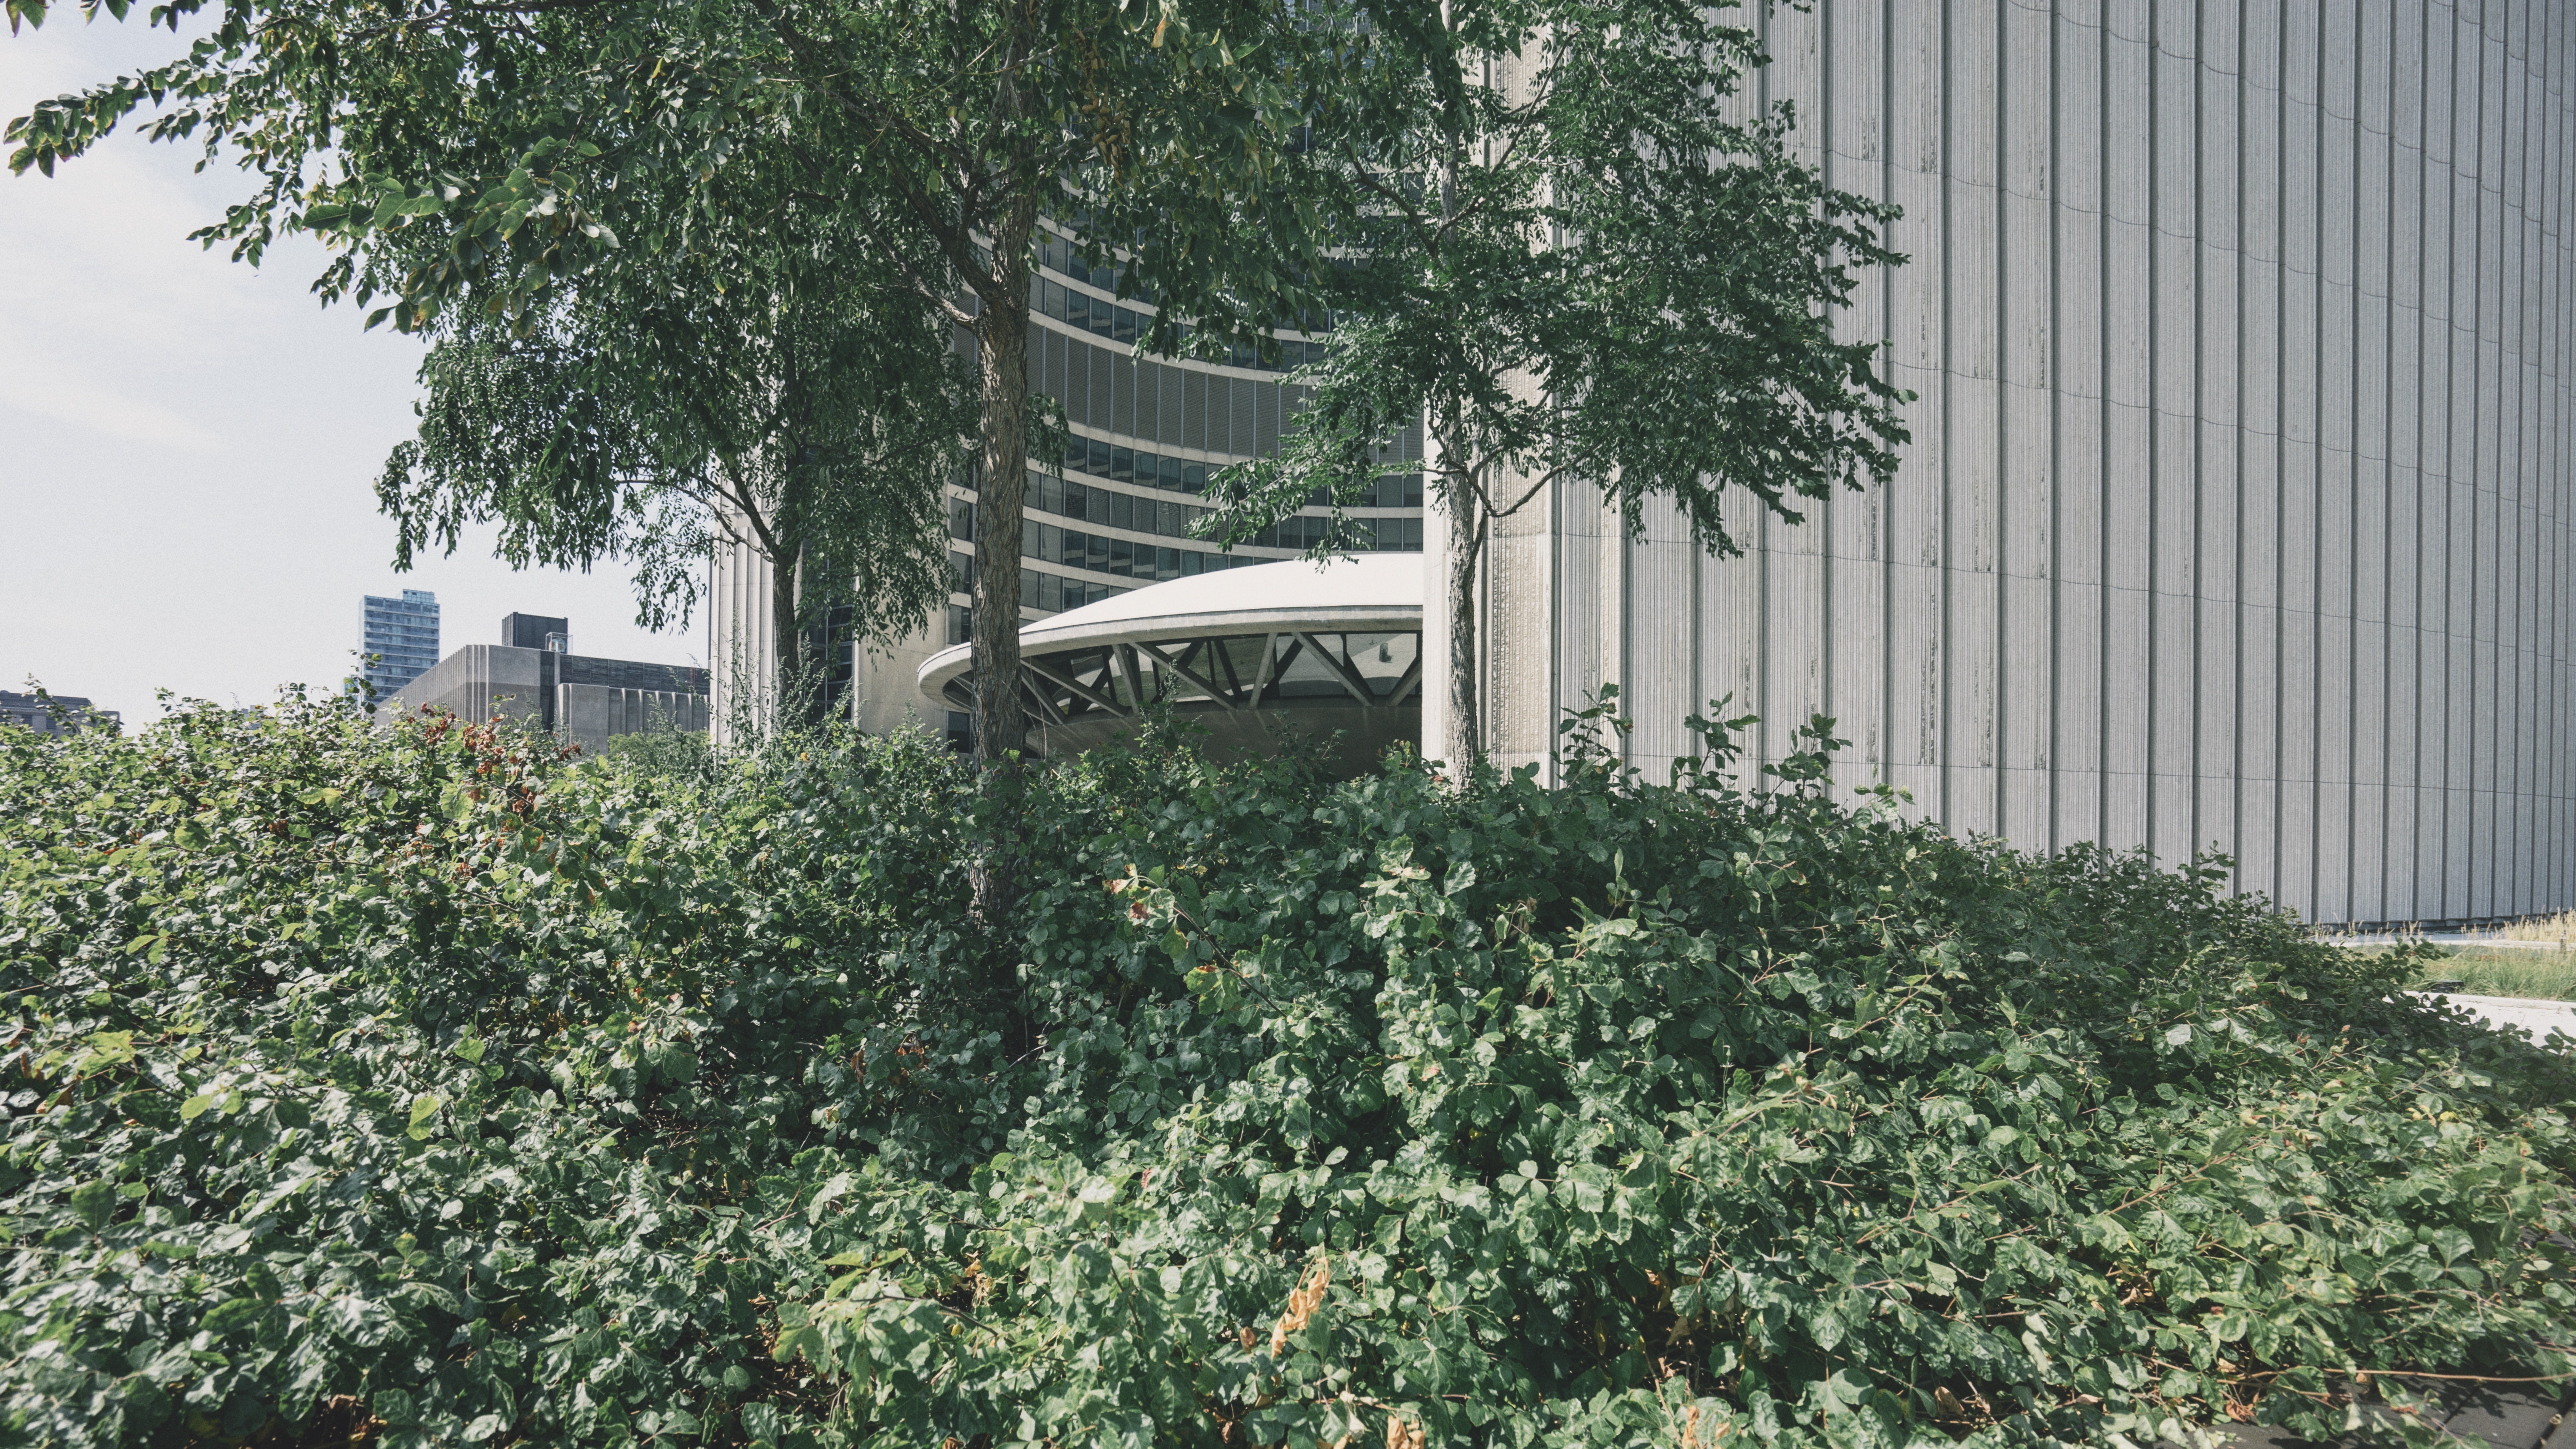
vegetation, tree, shrub, plant, woody plant, real estate, urban area, architecture, residential area, plant community, garden, fence, groundcover, house, apartment, home, evergreen, flower, landscaping, roof, suburb